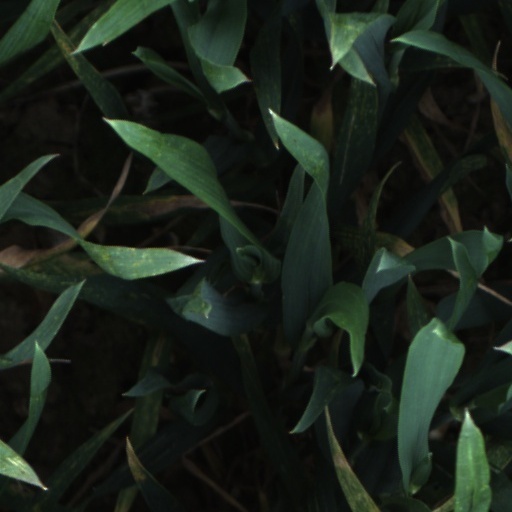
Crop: wheat